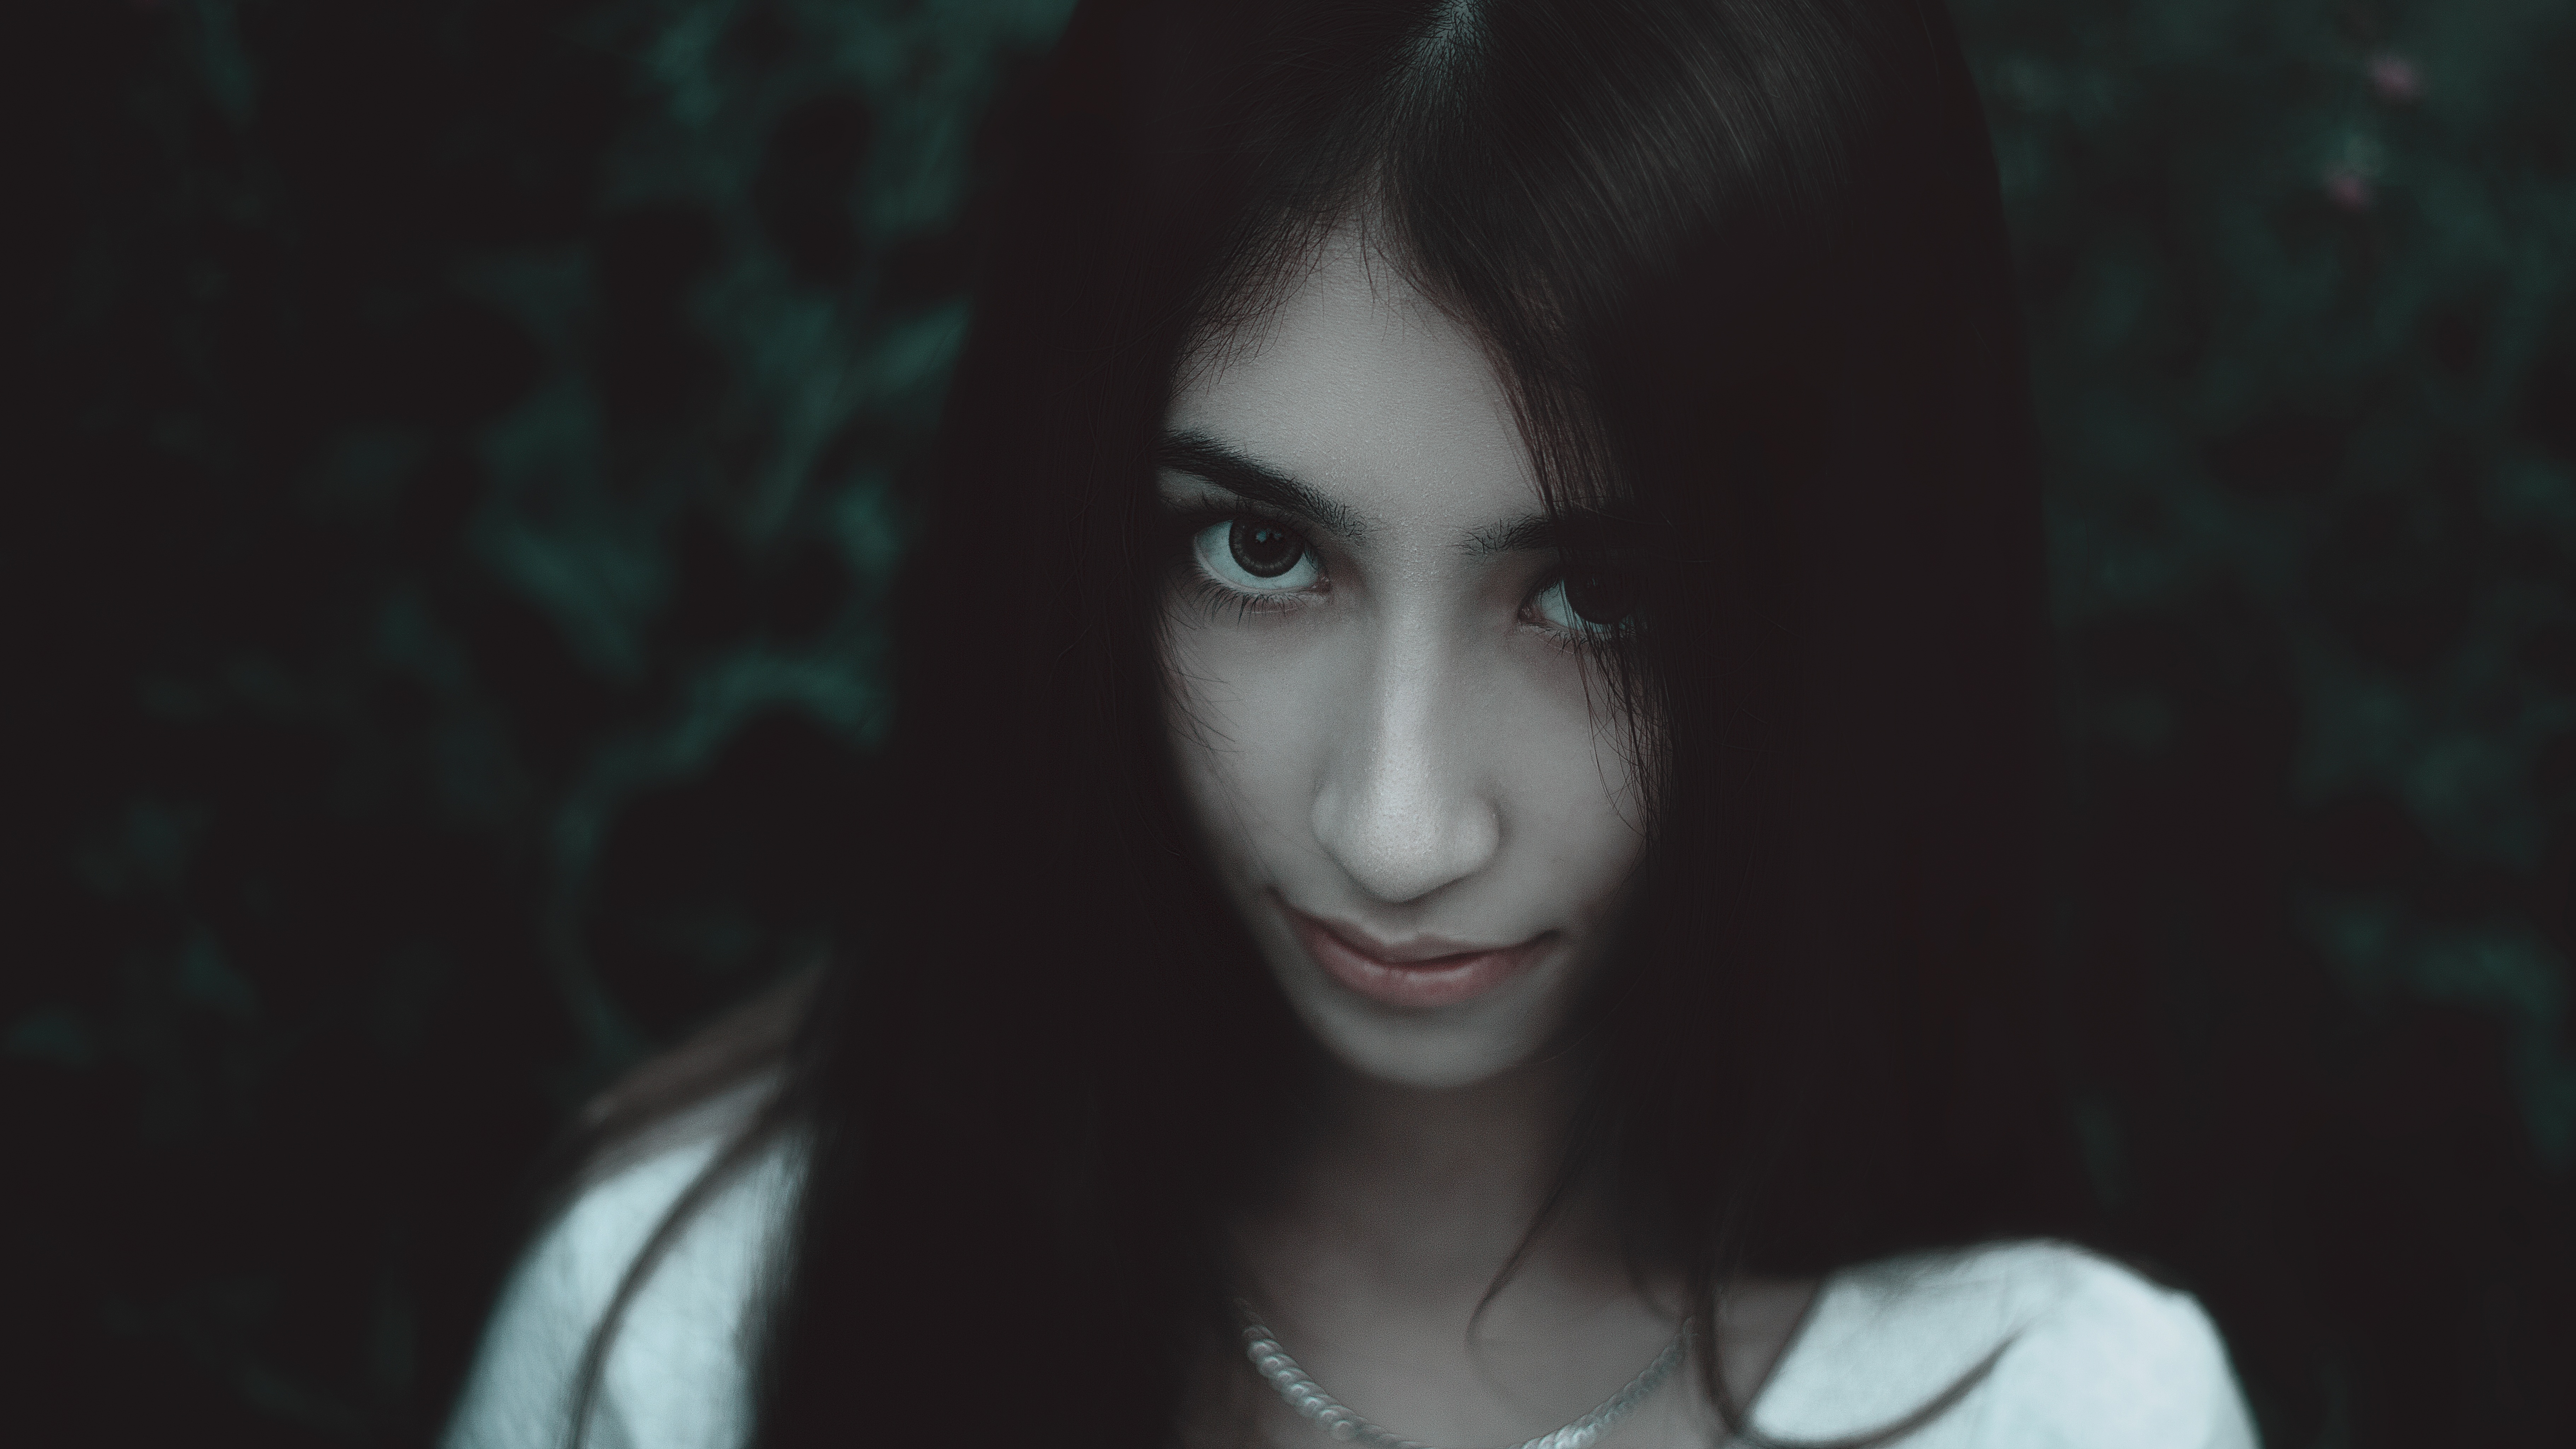
person, girl, hair, summer, female, mystic, portrait, model, darkness, hairstyle, eyes, eye, lips, beauty, style, organ, photoshoot, emotion, facial expressions, gloominess, portrait of a girl, fictional character, goth subculture